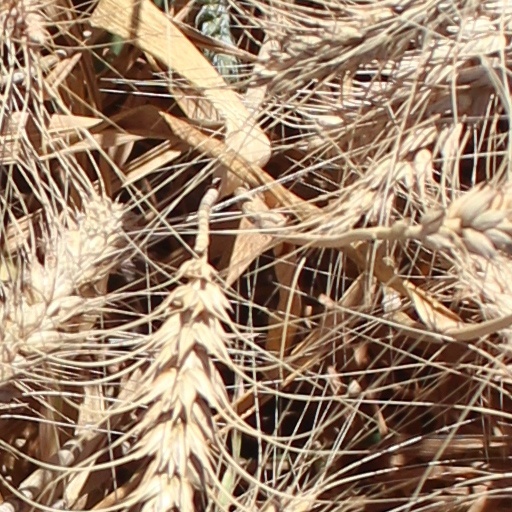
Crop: wheat